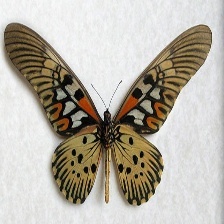
Species: AFRICAN GIANT SWALLOWTAIL